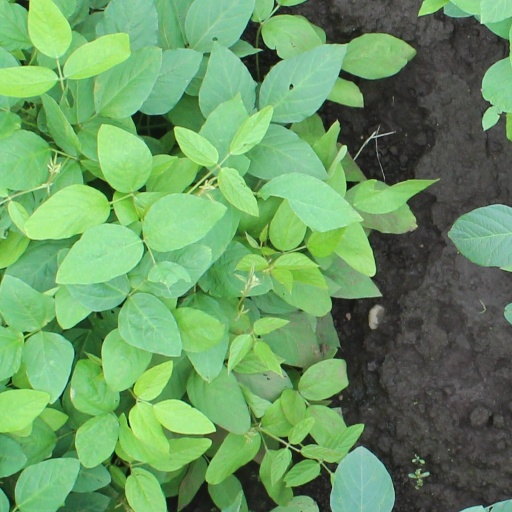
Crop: soybean